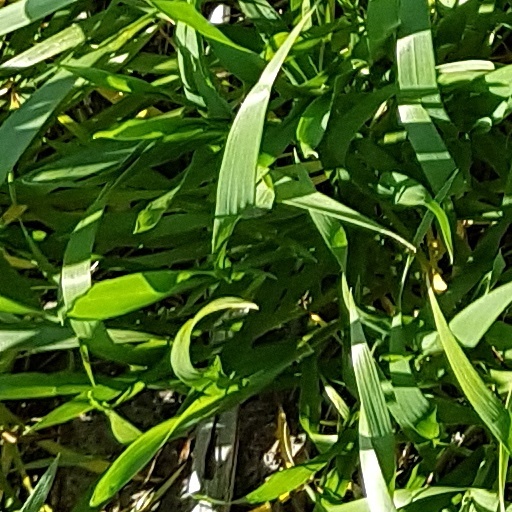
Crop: wheat